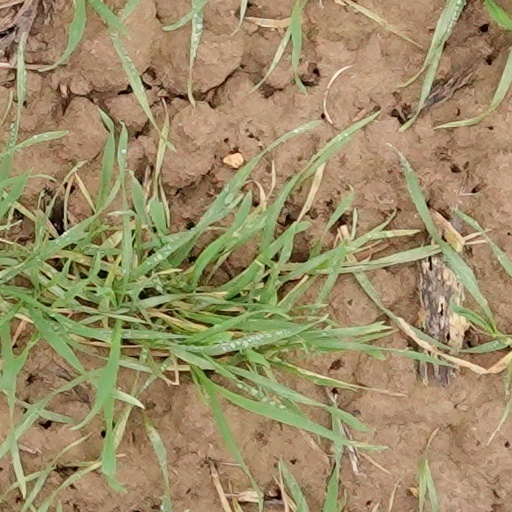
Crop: wheat